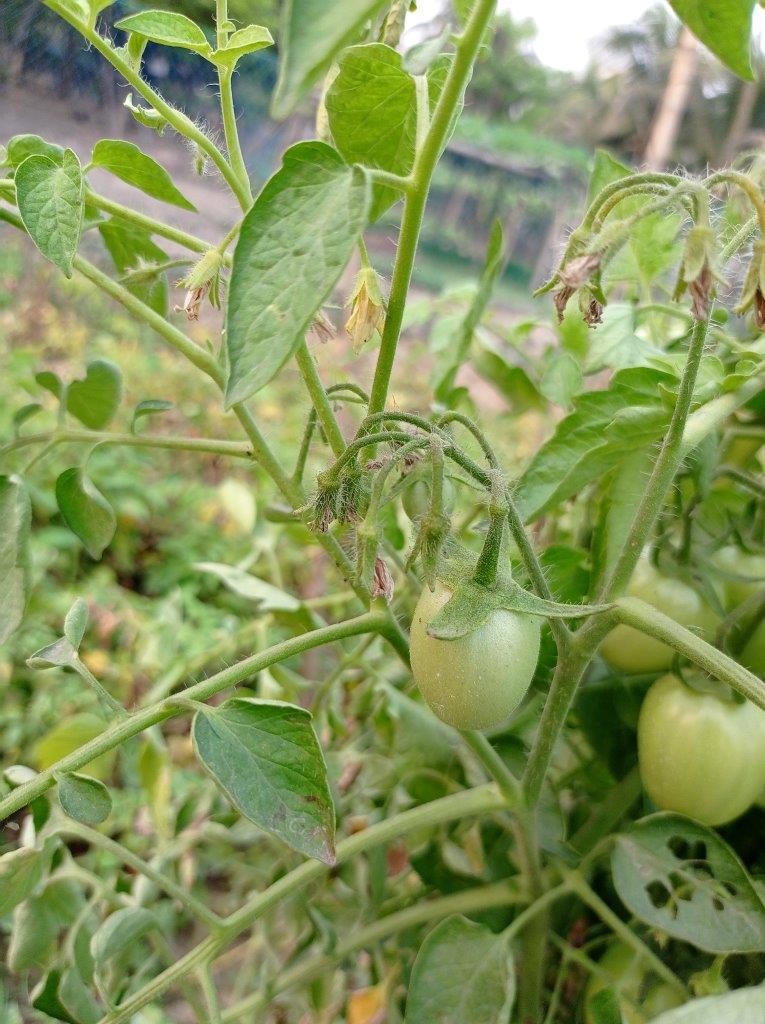
Maturity: Immature